Tapeigaster

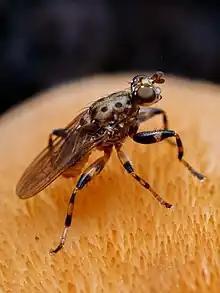
"T. cinctipes" photographed in Jarrahdale, Western Australia

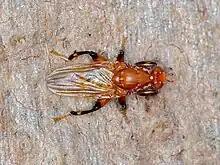
"T. argyrospila" photographed in Greenvale, Victoria

"Tapeigaster" was first described by French entomologist Pierre-Justin-Marie Macquart in 1847, placing it in the family Sciomyzidae with "Tapeigaster annulipes" as the type and sole species. Little was written of this genus until 1917, when Austrian entomologist Friedrich Georg Hendel described a new genus, "Sciomyzoptera", which would later be synonymised with "Tapeigaster" by Mario Bezzi in 1923. In the same publication, Bezzi also described several new species and proposed the inclusion of "Tapeigaster" in the family Scatophagidae. In 1955, Sergey Paramonov placed it in the family Neottiophilidae and described two new species. David McAlpine and Deborah Kent reviewed the genus in 1982, describing four new species, synonymising five species, and placing the genus in the newly created tribe Tapeigastrini within the family Heleomyzidae. McAlpine later recharacterised Tapeigastrini as the subfamily Tapeigastrinae, which includes "Tapeigaster" alongside the genus "Ollix".